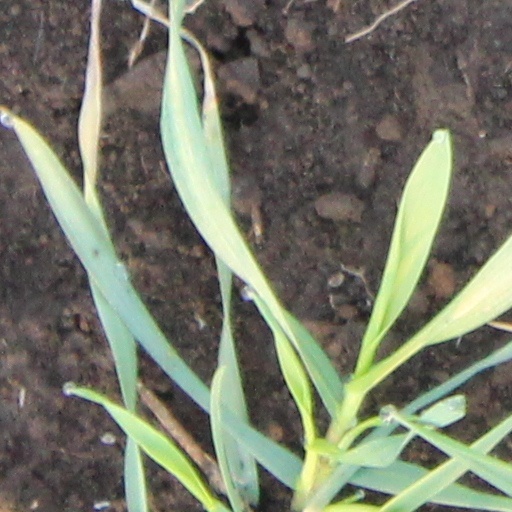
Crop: wheat